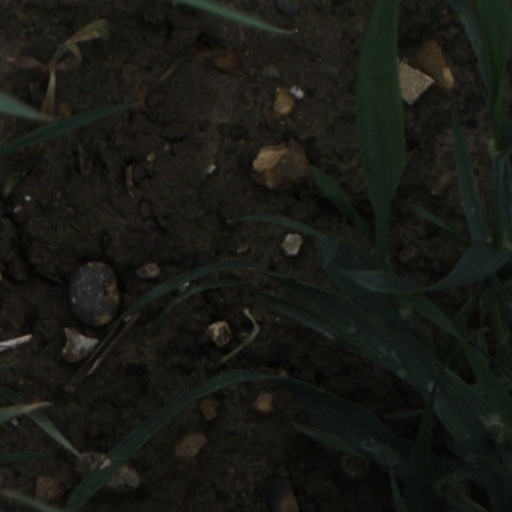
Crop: wheat